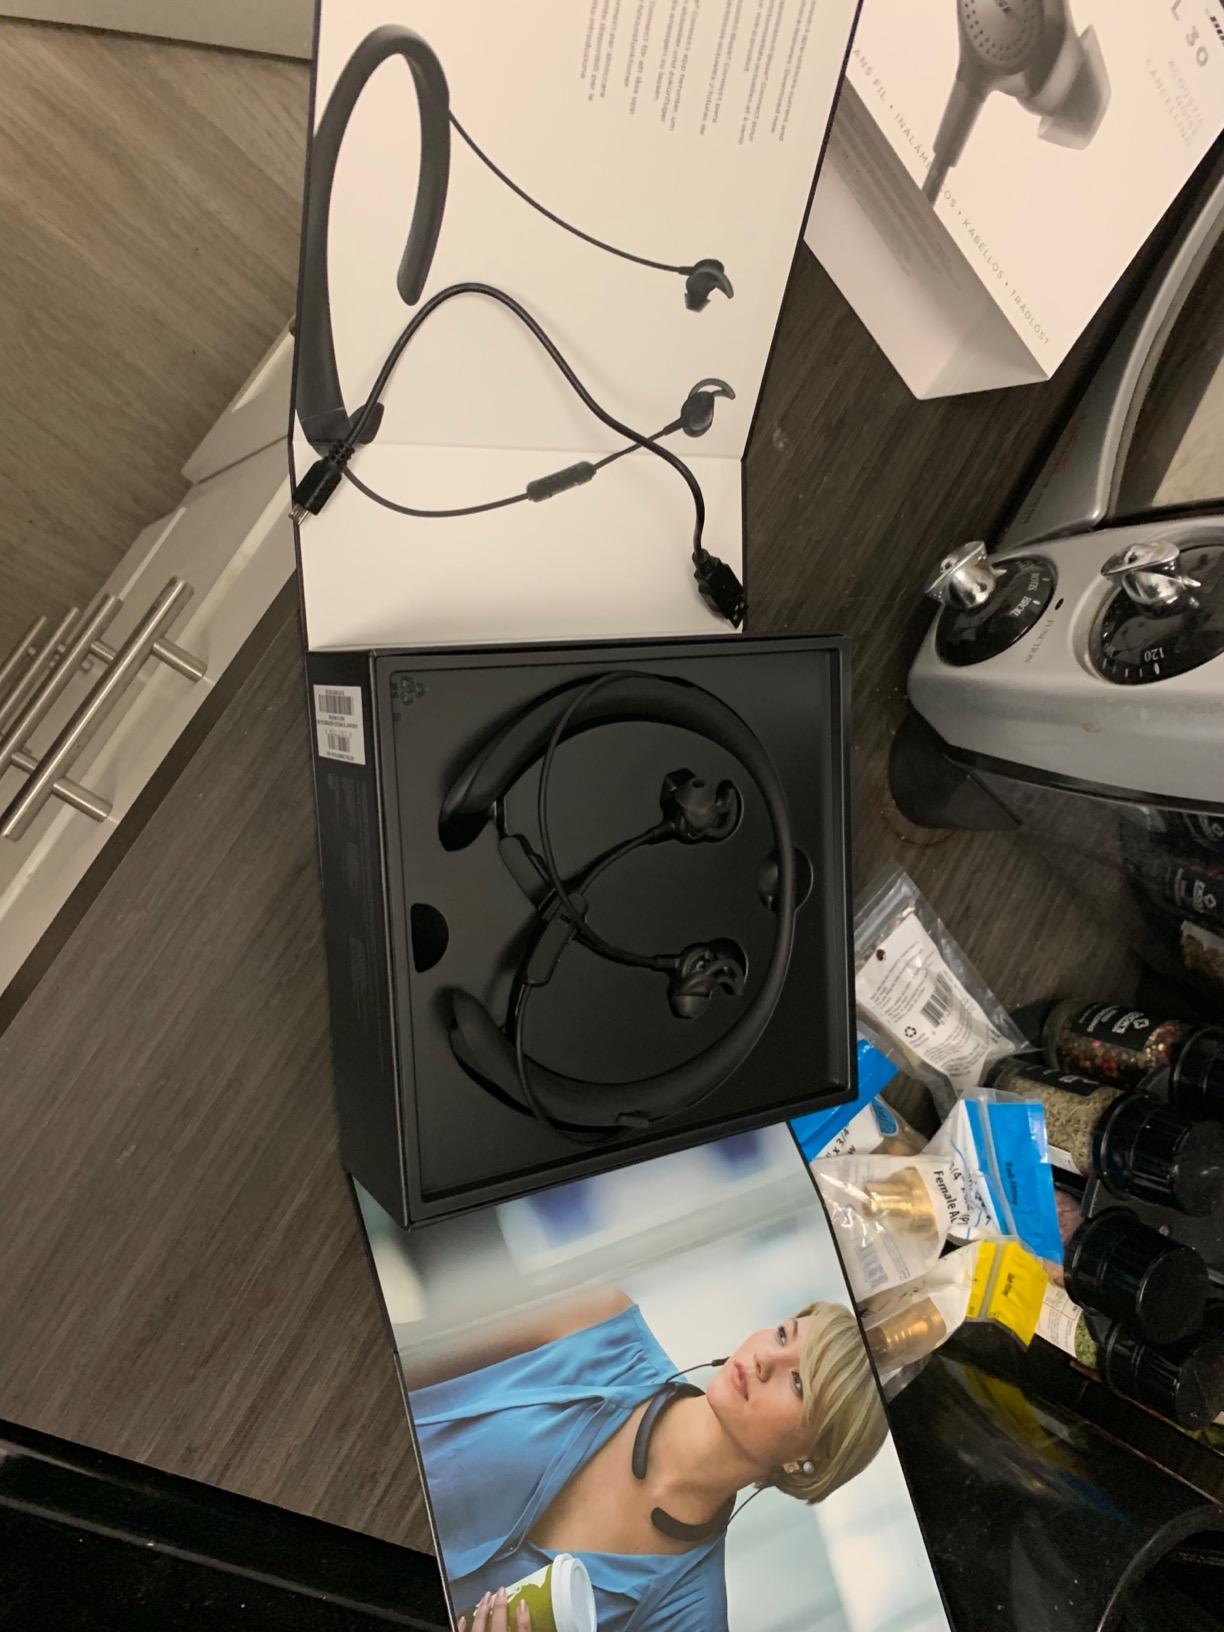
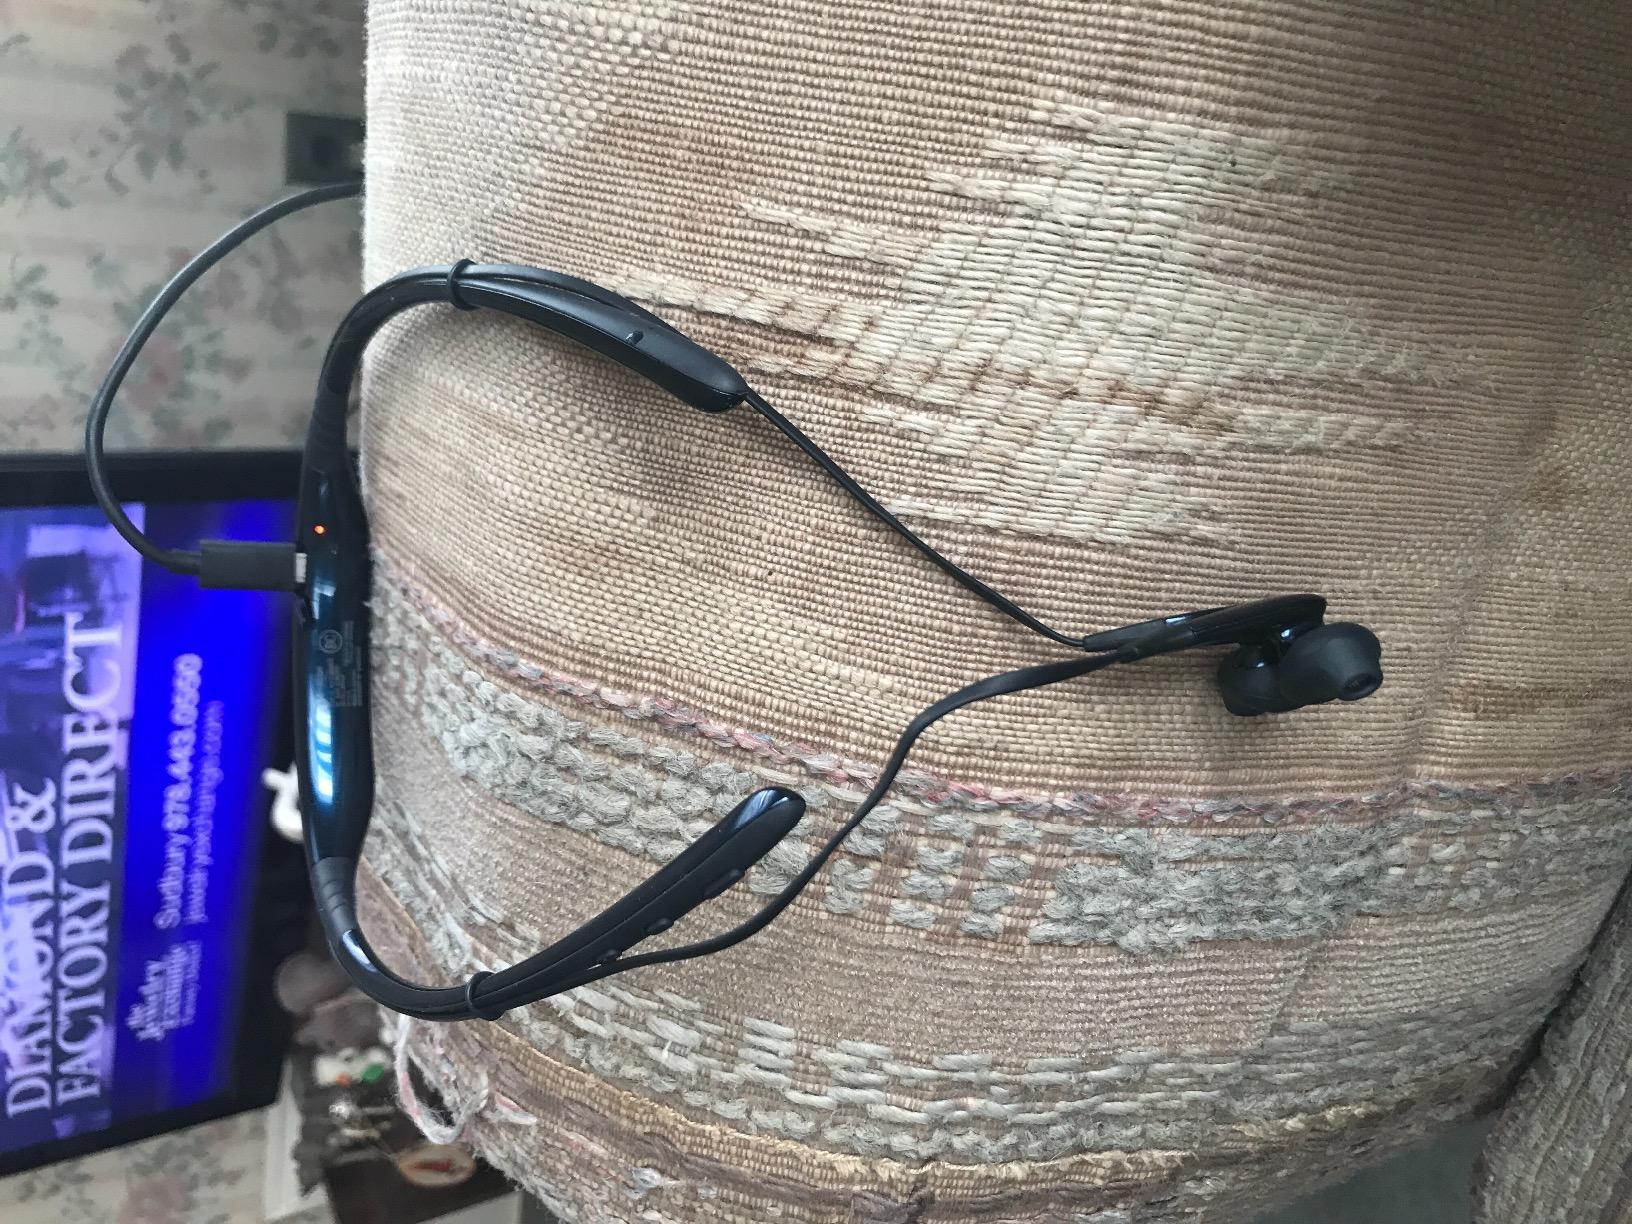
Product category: headphones
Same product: no